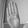
ASL letter: B